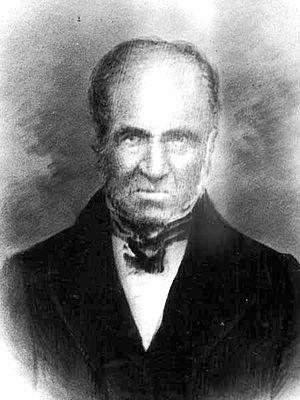
Alexander Ross était un écrivain, un explorateur et un commerçant de fourrures.